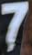
Number: 7